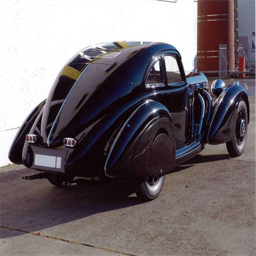
this car is built on a chassis of 540k .